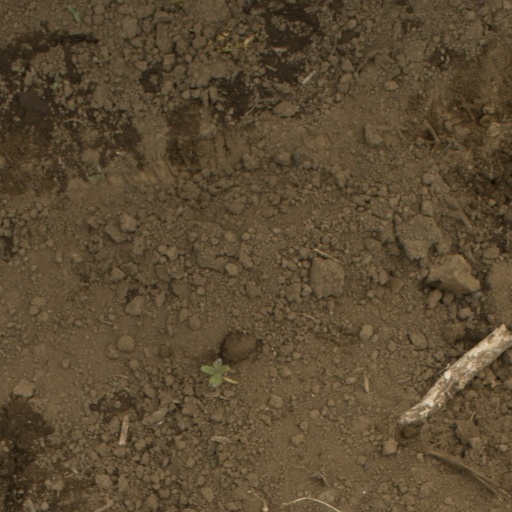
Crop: Jerusalem artichoke